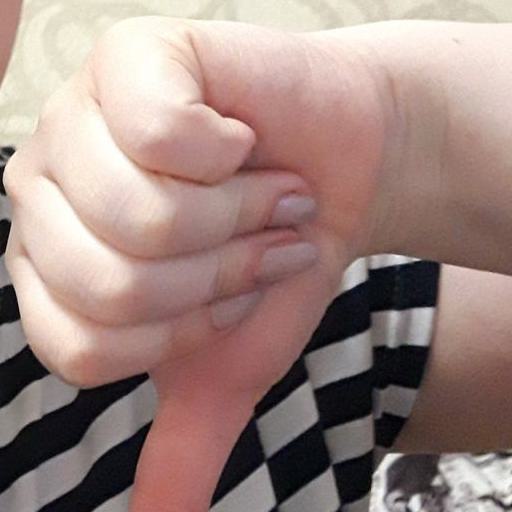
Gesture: dislike